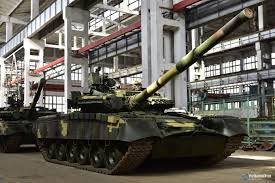
Label: T-80